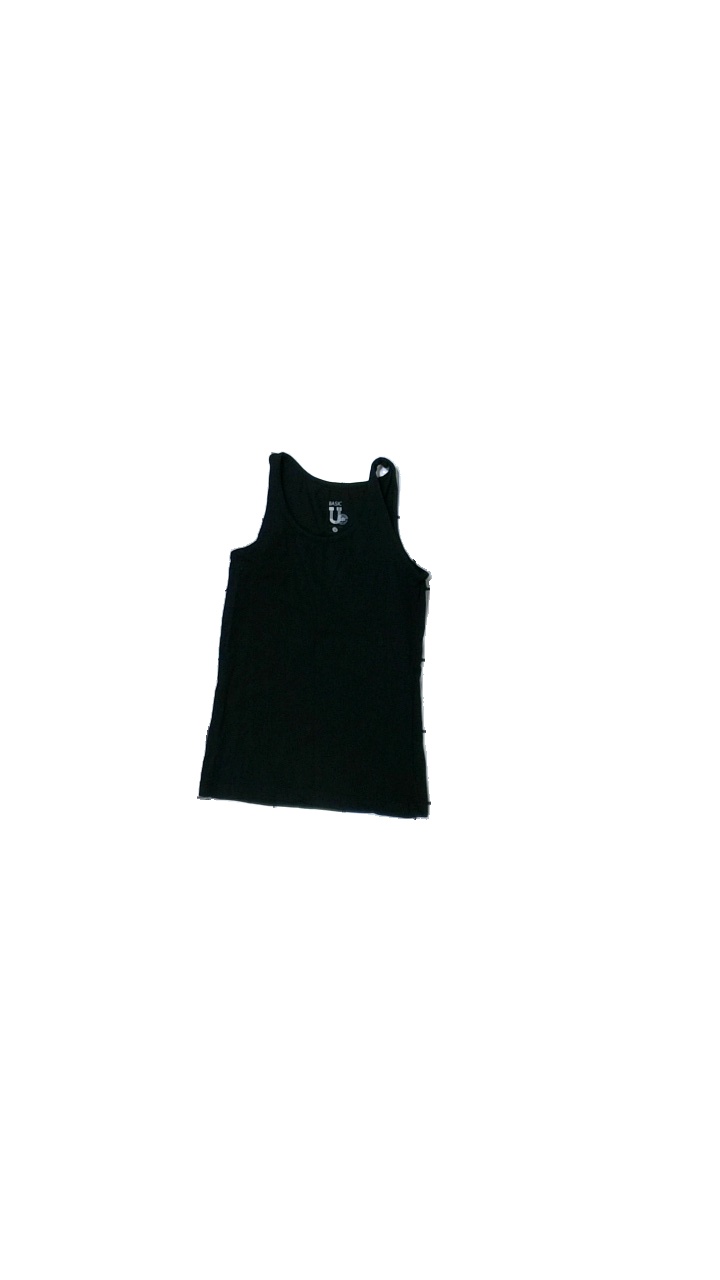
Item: Tank Top (Children)
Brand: Basic U
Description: linne
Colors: Black
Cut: C-collar
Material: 100% bomull
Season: All
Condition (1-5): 4
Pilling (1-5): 4
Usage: Reuse
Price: <50